Carl Blechen

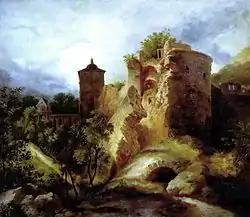
"Der gesprengte Turm des Heidelberger Schlosses" ("The Ruined Tower of Heidelberg Castle", c. 1830)

Blechen was born in Cottbus. His father was a minor tax official from Regensburg, and his mother was a Sorb. From 1805 to 1815 he attended the Lyceum at the Oberkirche St.Nikolai in Cottbus. His parents could not afford to pay for any further education, so they apprenticed him to a banker and he was engaged in that profession until 1822, when an increasing interest in art led him to the Berlin Academy.